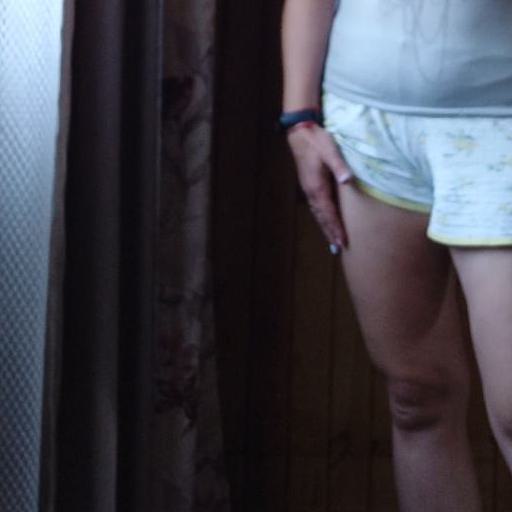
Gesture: no_gesture